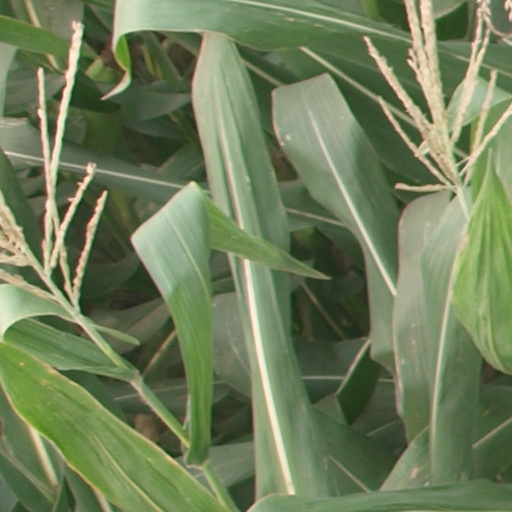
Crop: maize; corn